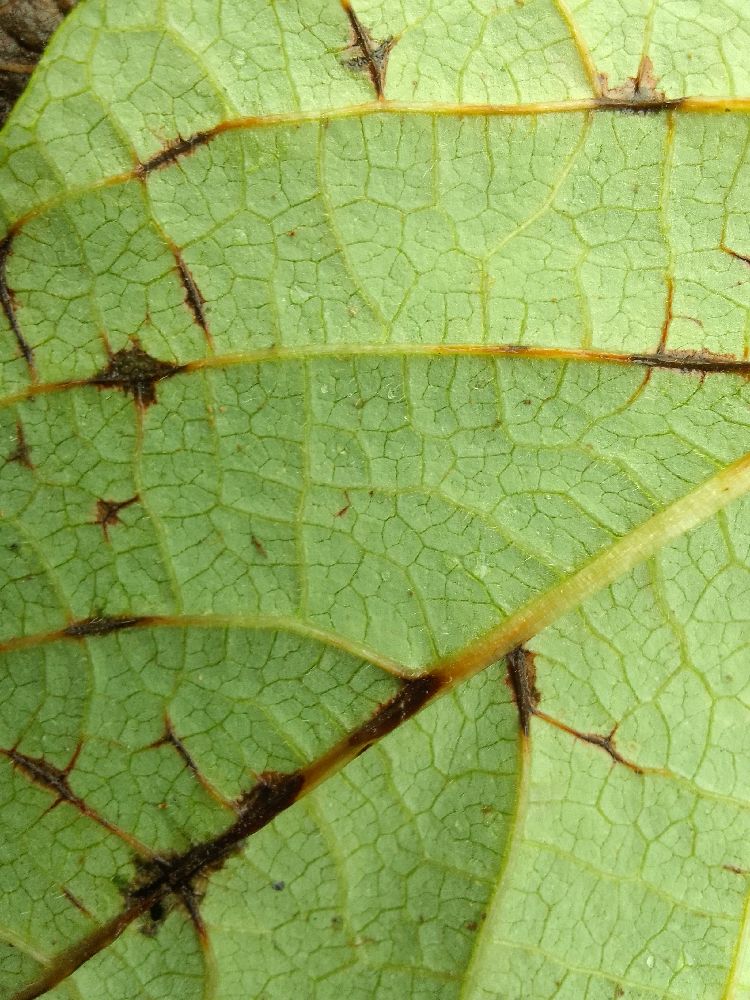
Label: anthracnose